Charles F. Thompson

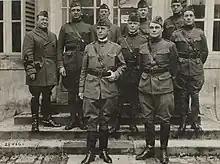
Major General Robert Lee Bullard, the newly appointed commander of the U.S. Second Army, pictured here with members of his staff at Second Army's headquarters at Toul, Meurthe-et-Moselle, France, October 20, 1918. Stood in the second row, second from the left, is Lieutenant Colonel Charles F. Thompson, his G-2.

From June to August 1917, Thompson was assigned to the 38th Infantry in Syracuse, New York as it organized and trained in anticipation of U.S. entry into World War I. He was promoted to temporary major on August 5, then assigned as a small arms instructor at Fort Sill, Oklahoma. From September to December 1917, Thompson was adjutant and assistant chief of staff of the 82nd Division as it completed its organization and training at Camp Gordon, Georgia.